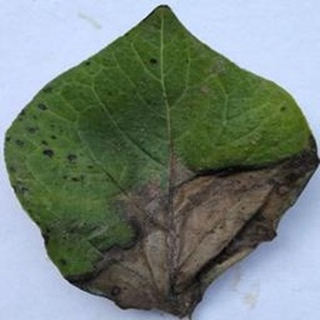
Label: potato_late_blight